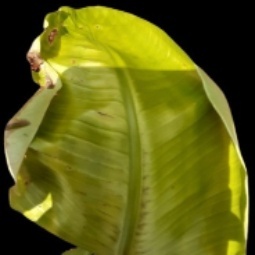
Label: Zinc